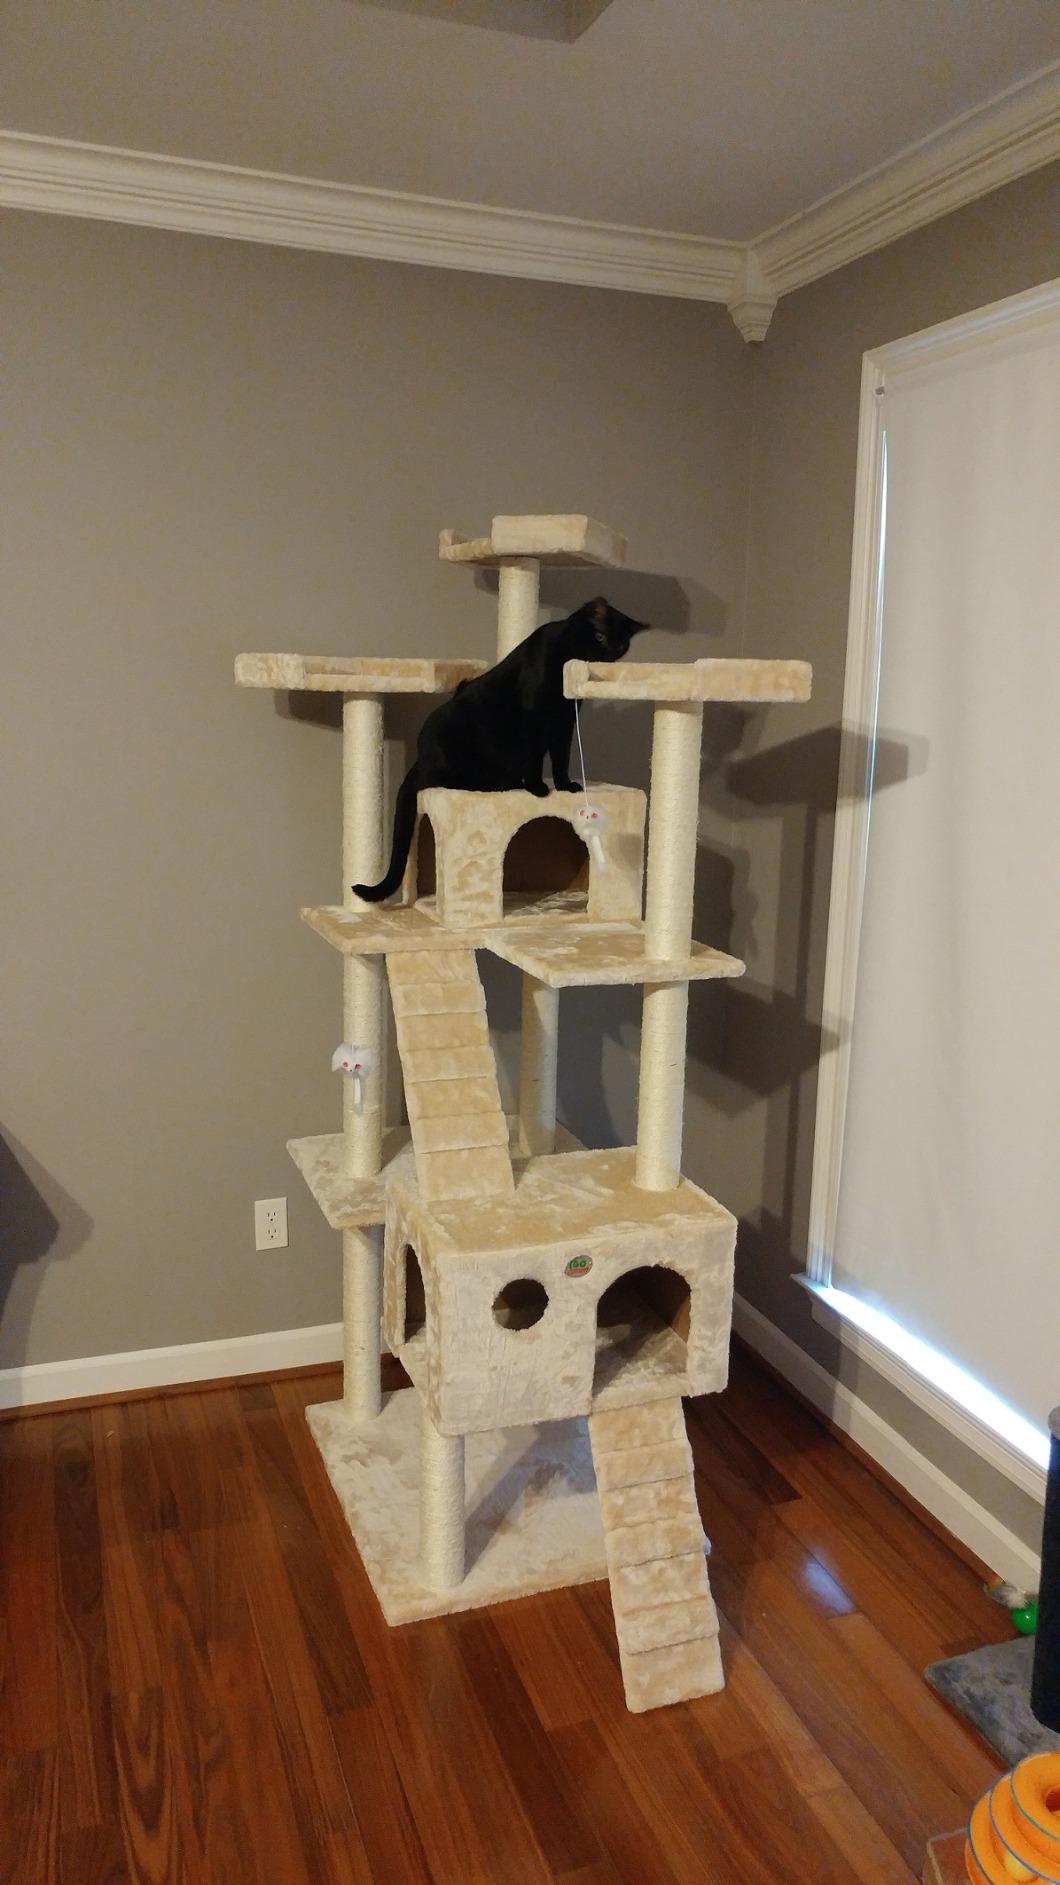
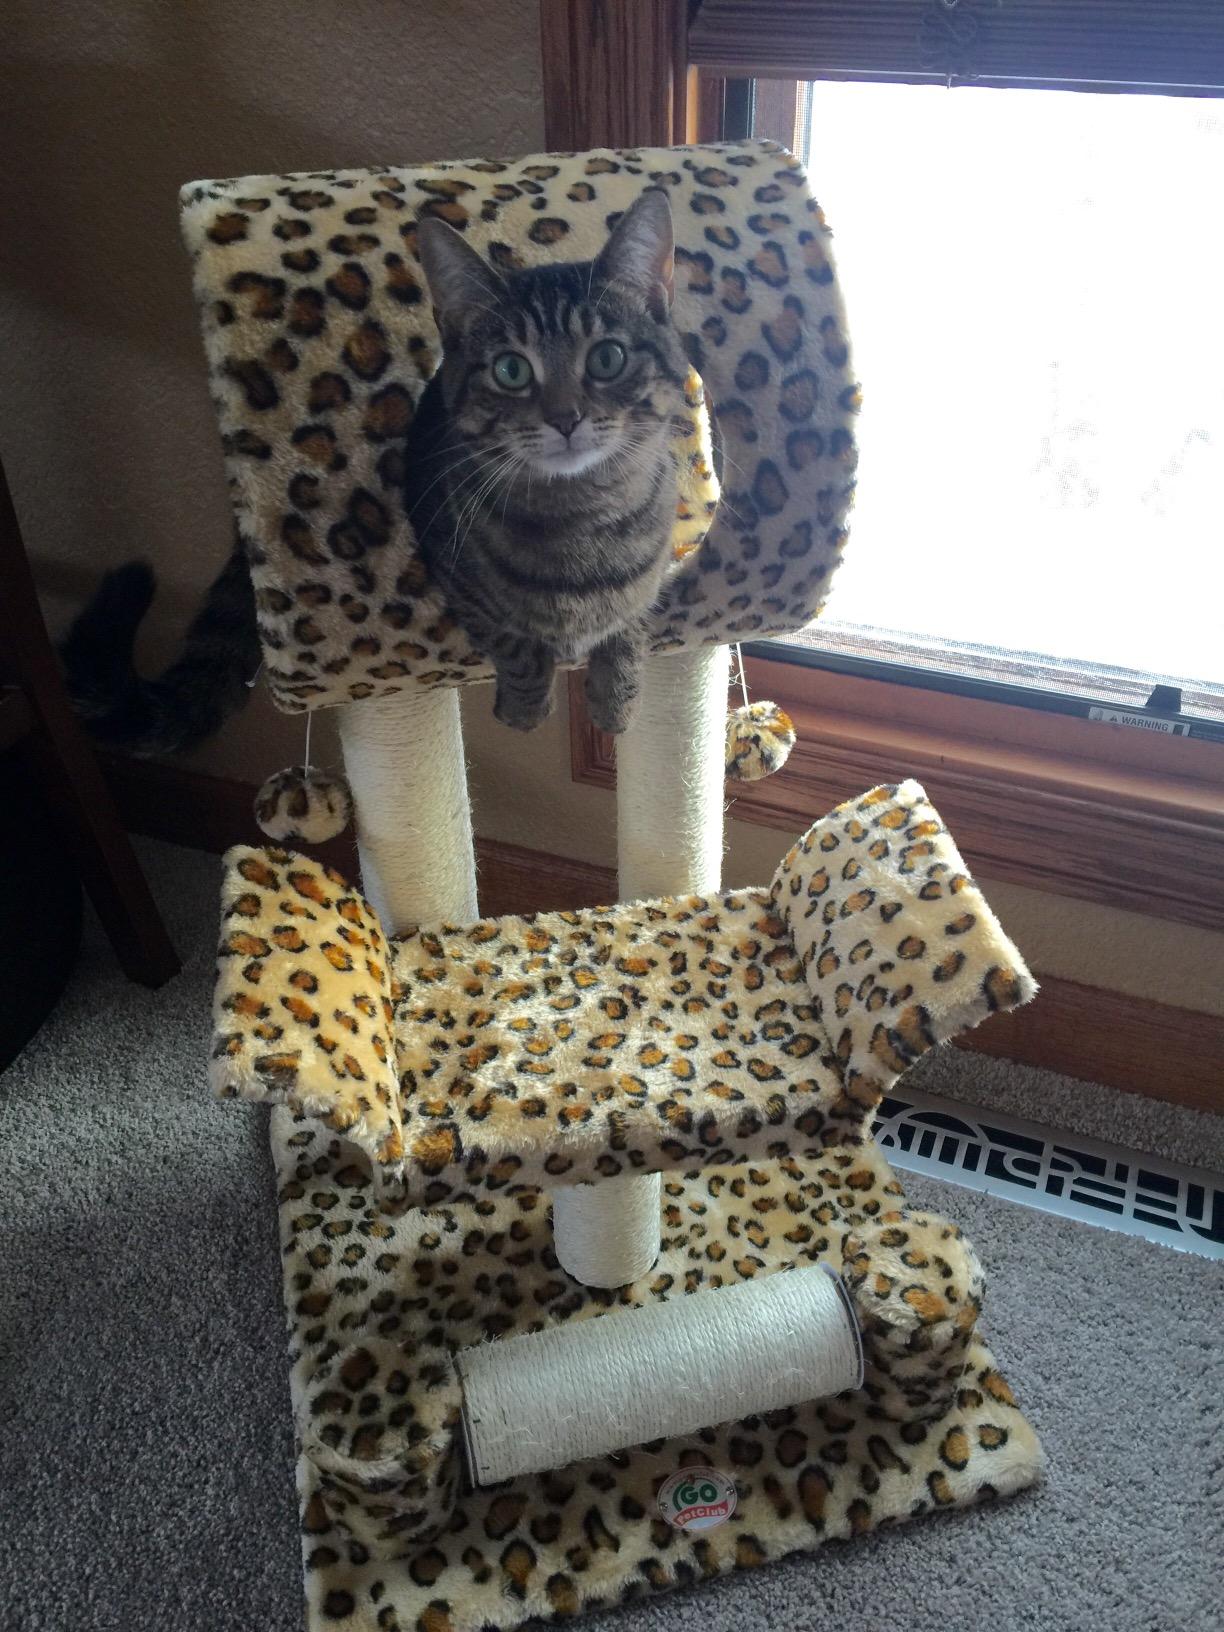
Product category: items_cat tree
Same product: no